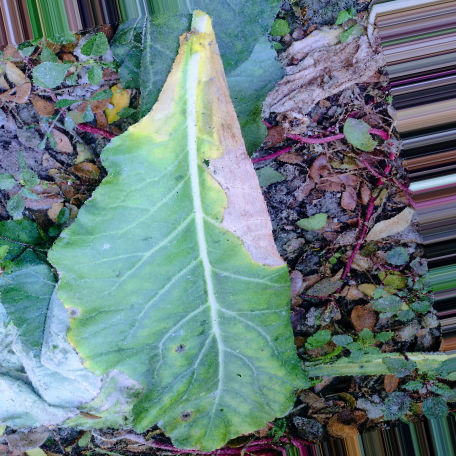
Label: Downy Mildew